Eel City

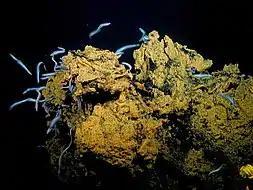
Swarms of small synaphobranchid eels, "Dysommina rugosa", live in the crevices on the summit of Nafanua. Scientists dubbed this site "Eel City."

Eel City is the name given to a community of deep-sea eels living amongst hydrothermal vents in the new volcano of Nafanua in American Samoa. It is unique because most hydrothermal vents are predominantly inhabited by invertebrates, whereas there is little invertebrate life in Eel City.